Structure of the Chilean Army

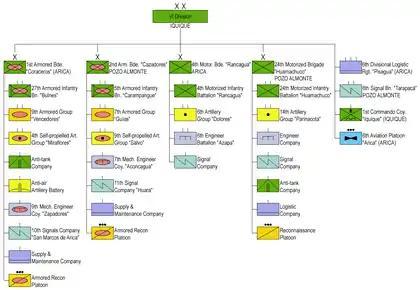
Structure of the VI Division 2019

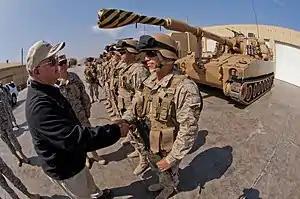
U.S. Army Under Secretary Joseph Westphal shakes hands with Chilean soldiers at VI Division headquarters, June 12, 2012

Responsible for the defense of the Arica y Parinacota and Tarapacá regions.